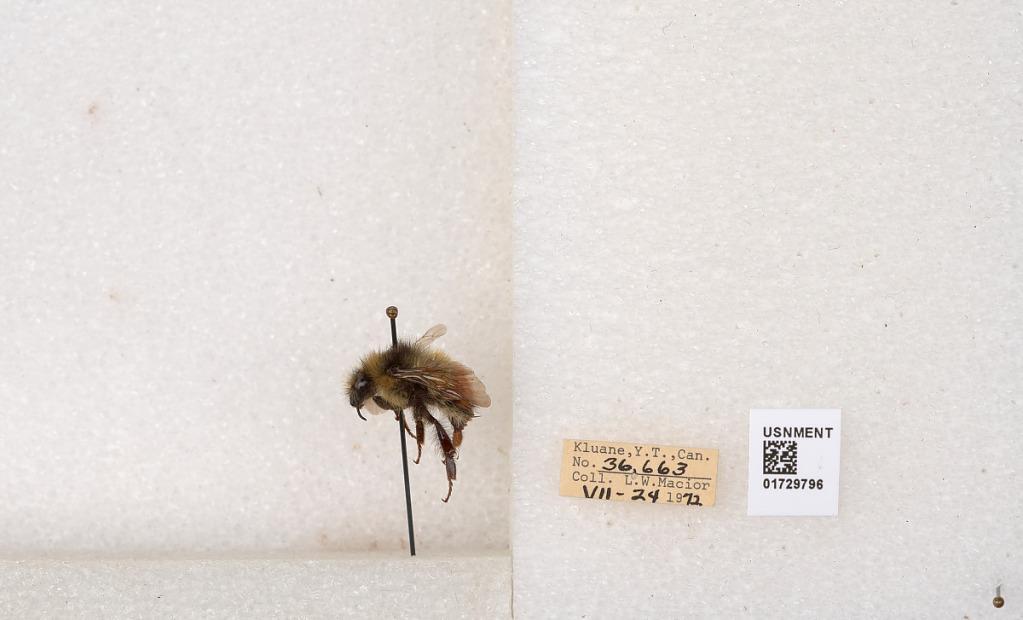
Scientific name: Bombus flavifrons Cresson
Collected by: L. Macior
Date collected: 1972-7-24
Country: Canada
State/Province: Yukon Territory
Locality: Kluane National Park and Reserve
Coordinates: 60.7493, -139.504